Colonial history of the United States

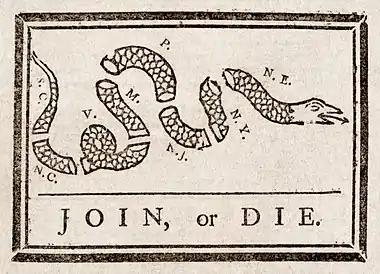
Benjamin Franklin's political cartoon "Join, or Die" called for colonial unity during the French and Indian War and reemerged several decades later in support of the American Revolution

Efforts began as early as the 1640s toward a common defense of the colonies, principally against shared threats from indigenous peoples defending their lands, the French, and the Dutch. The Puritan colonies of New England formed a confederation to coordinate military and judicial matters. From the 1670s, several royal governors attempted to find means of coordinating defensive and offensive military matters, notably Sir Edmund Andros (who governed New York, New England, and Virginia at various times) and Francis Nicholson (governed Maryland, Virginia, Nova Scotia, and Carolina). After King Phillips War, Andros successfully negotiated the Covenant Chain, a series of treaties with indigenous nations that brought relative calm to the frontiers of the middle colonies for many years.